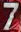
Number: 7